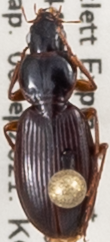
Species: Synuchus impunctatus
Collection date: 2021-09-08
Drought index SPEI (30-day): -0.438
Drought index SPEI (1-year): -0.922
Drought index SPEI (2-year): -0.676